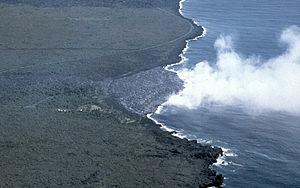
Le delta de Kamokuna est un delta de lave formé sur l'un des flancs du Kīlauea sur le côté sud-est de l'île d'Hawaï, à Hawaï. Les deltas de lave forment des parcelles de nouvelles terres en forme d'éventail le long des côtes lorsque la lave s'écoule directement dans l'océan. Ces extensions finissent généralement par s'effondrer dessinant un arc de cercle le long de la côte.
Un delta de lave est une formation volcanique qui peut se former lorsqu'une coulée de lave pénètre dans une étendue d’eau. Le choc thermique provoqué entre la lave et l'eau provoque son refroidissement et sa fragmentation. Les fragments s'accumulent au fond de l’eau jusqu’à atteindre le niveau de la mer, permettant alors à la coulée de lave de continuer sa progression à l'air libre. Les deltas de lave sont généralement associés à un volcanisme effusif de type basaltique produisant de grandes coulées.